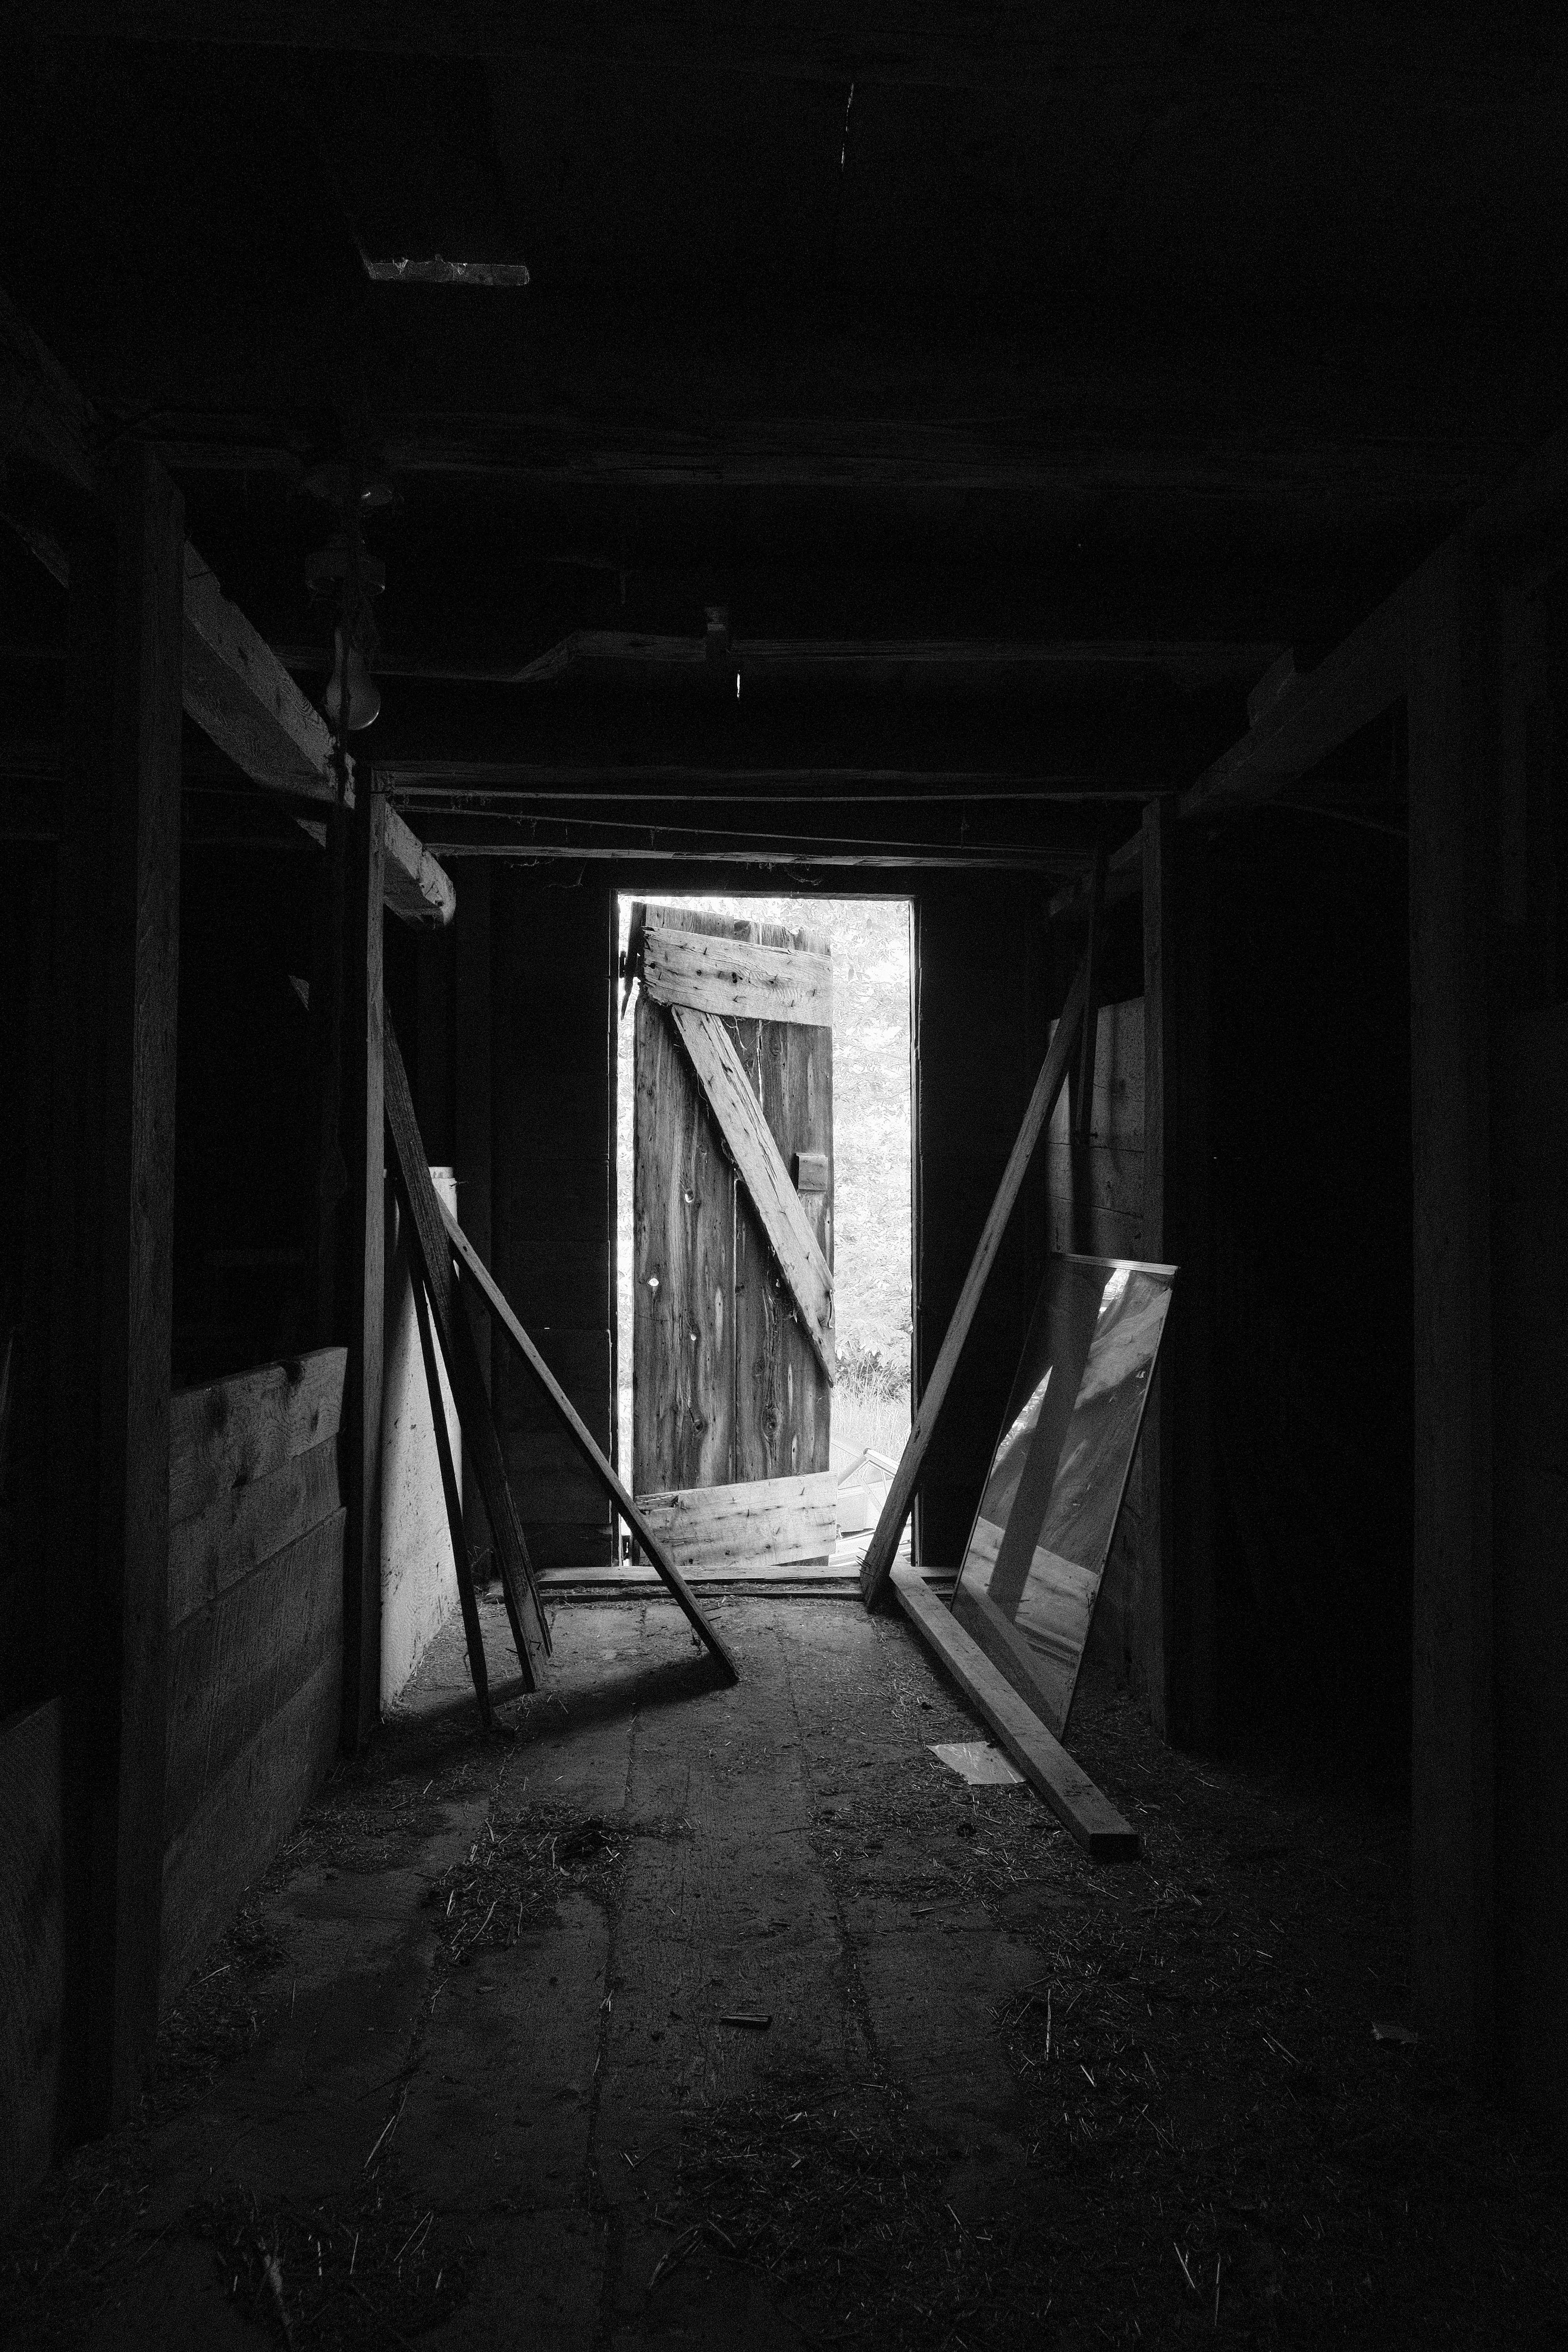
light, black and white, white, night, photography, house, darkness, black, monochrome, photograph, shape, monochrome photography, film noir